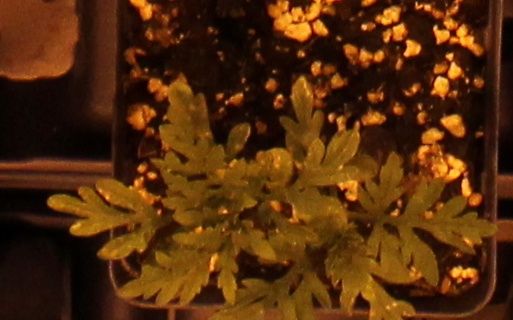
Label: Ragweed